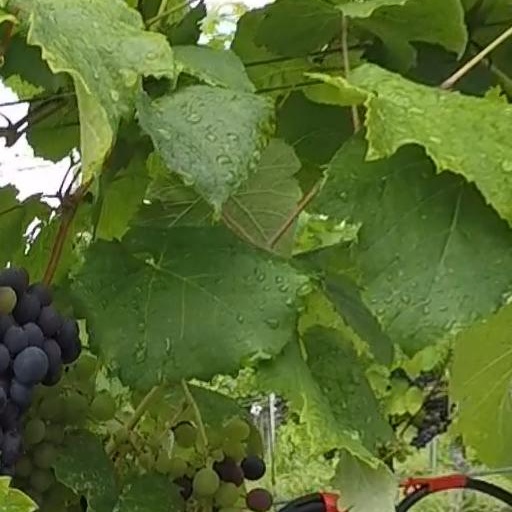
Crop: grape